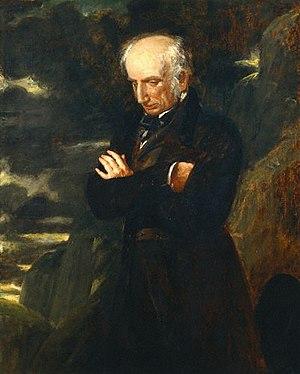
Charles John Huffam Dickens, né à Landport, près de Portsmouth, dans le Hampshire, comté de la côte sud de l'Angleterre, le 7 février 1812 et mort à Gad's Hill Place à Higham dans le Kent, le 9 juin 1870, est considéré comme le plus grand romancier de l'époque victorienne. Dès ses premiers écrits, il est devenu immensément célèbre, sa popularité ne cessant de croître au fil de ses publications.